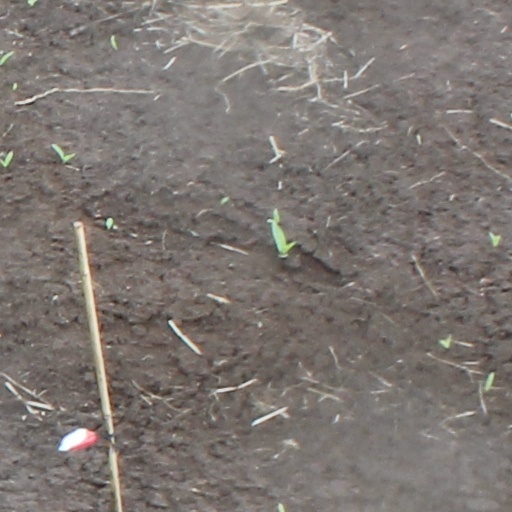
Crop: wheat